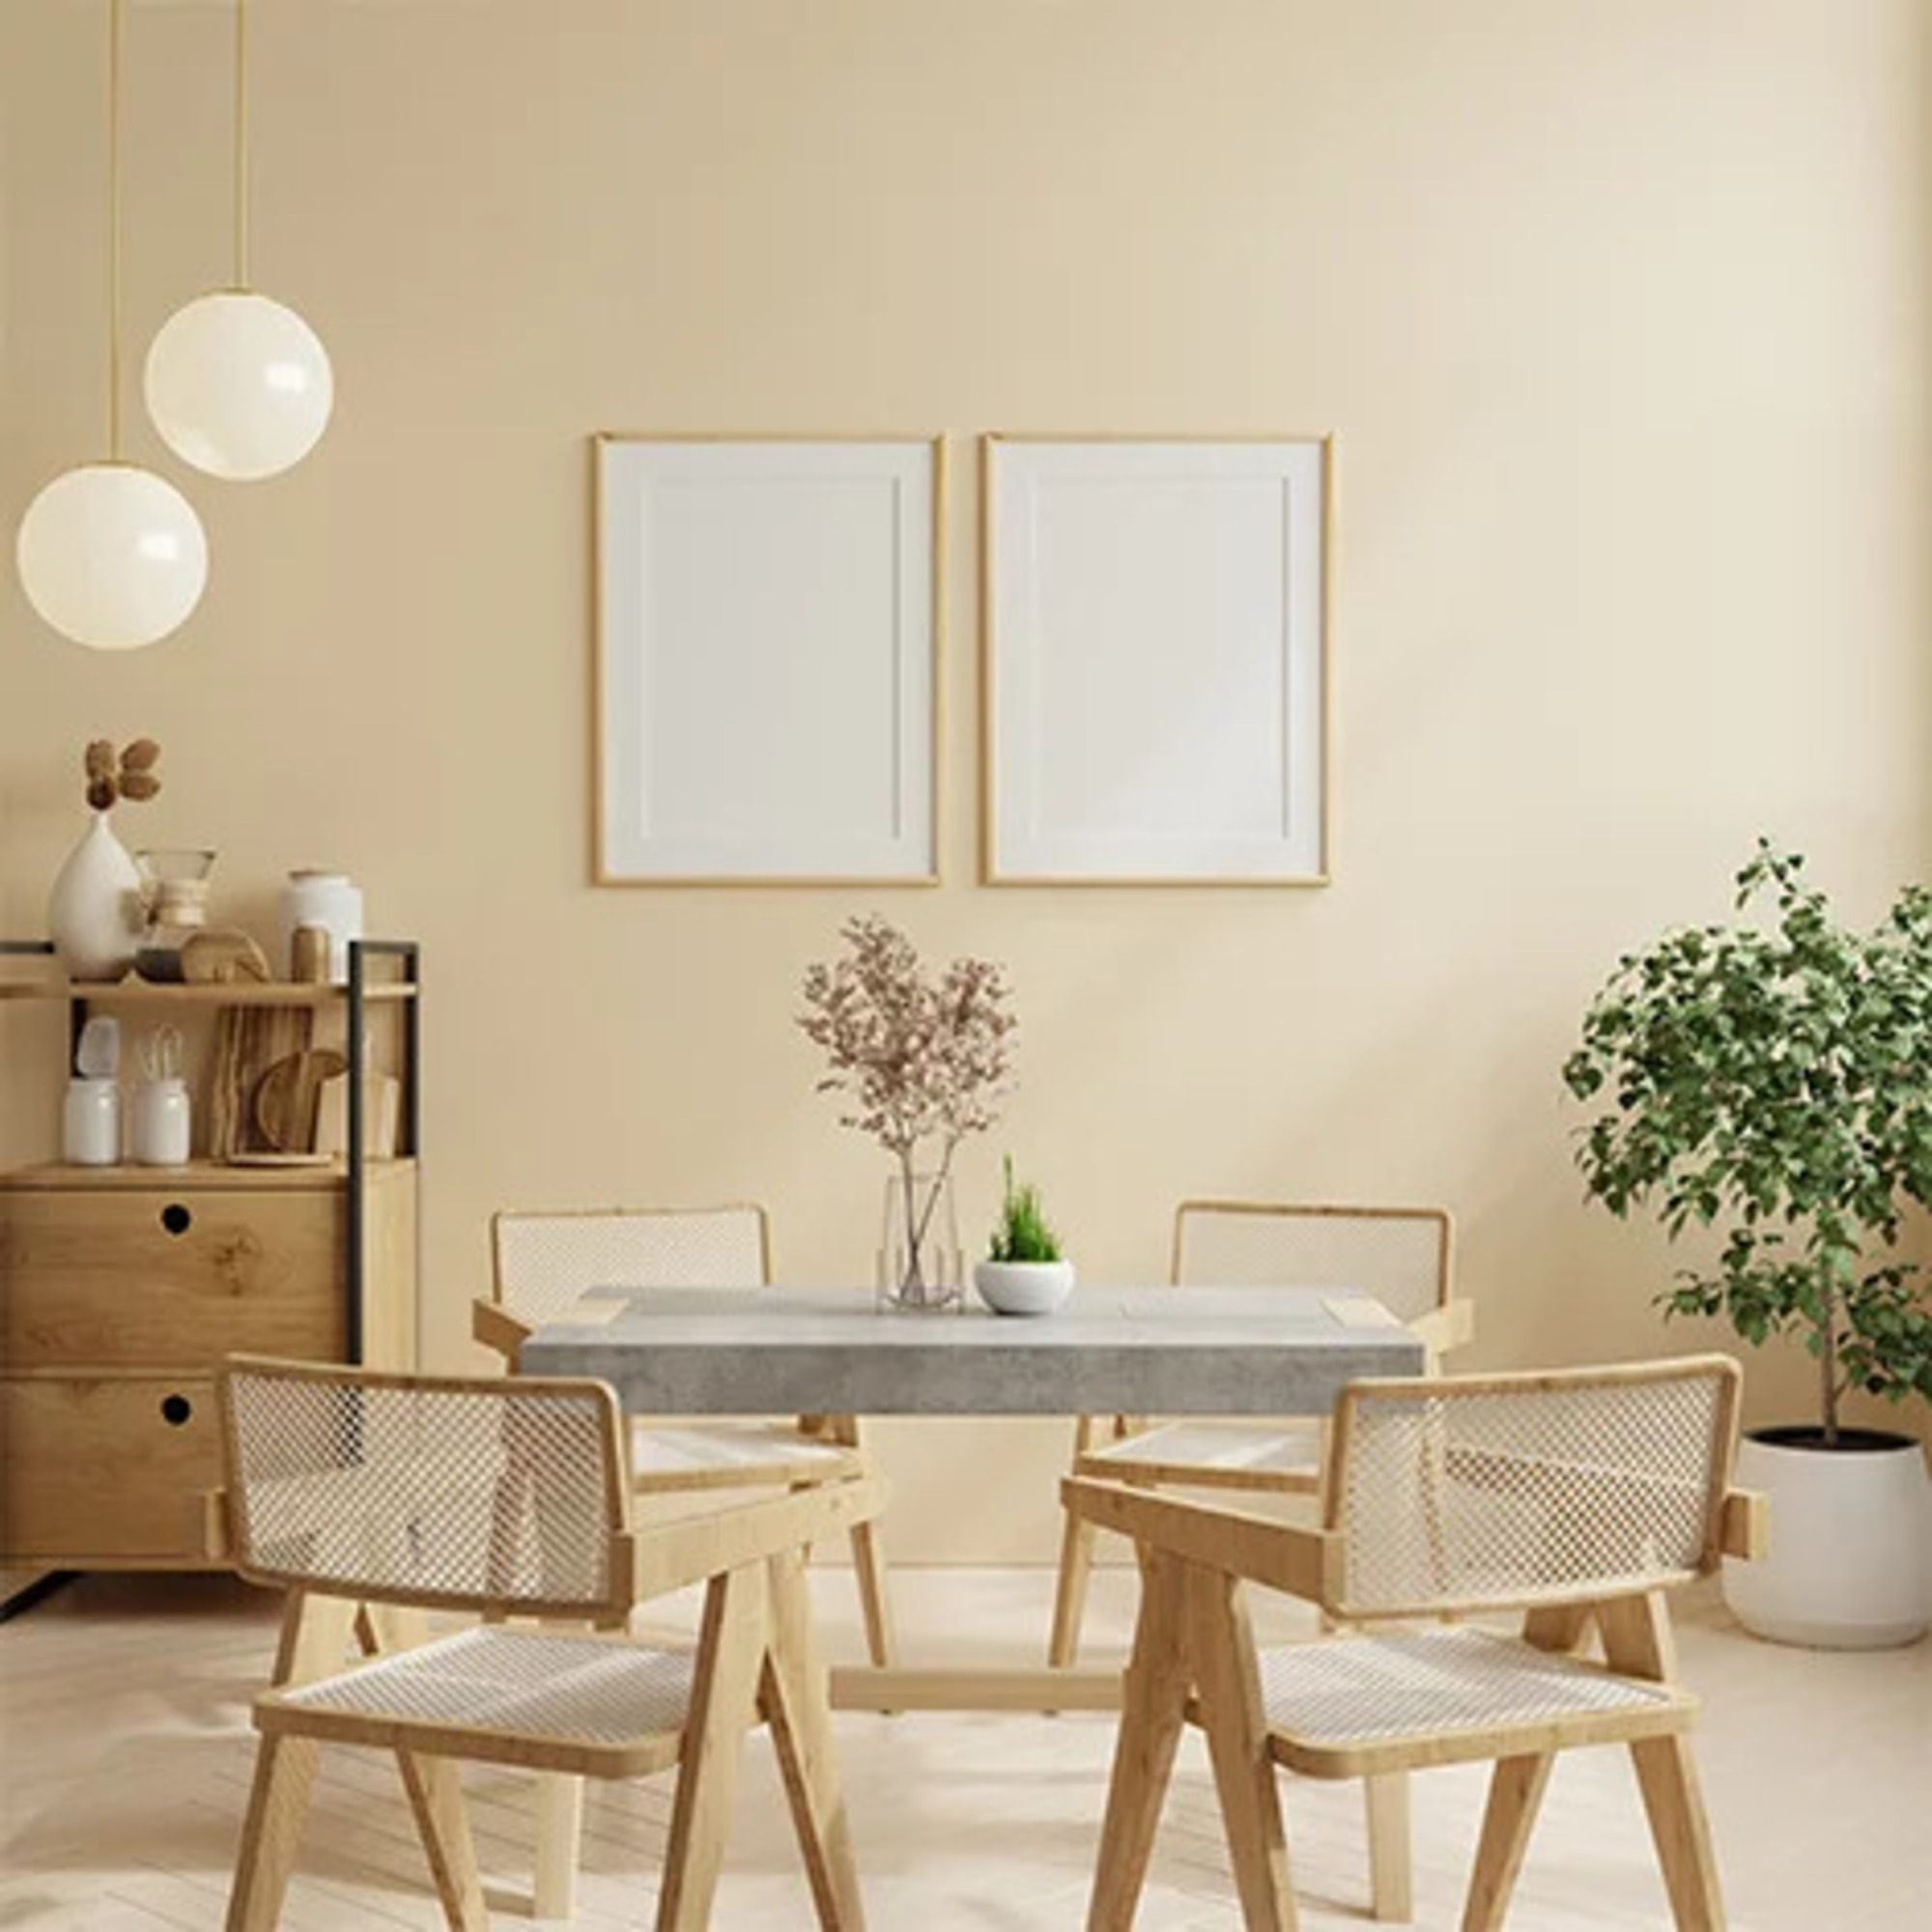
design, furniture, flooring, chair, floor, table, kitchen dining room table, outdoor furniture, wicker, living room, natural material, coffee table, outdoor table, houseplant, dining room, wood stain, hardwood, armrest, basket, plank, wood flooring, flowerpot, plywood, lamp, throw pillow